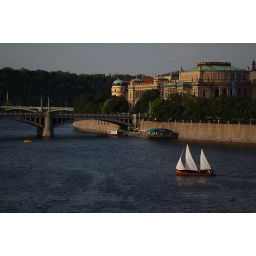
beautiful boat in the river in prauge. i thought it looked like a toy boat in the bathtub!